2018–19 Michigan Wolverines men's basketball team

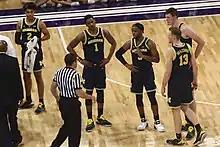
The starting five for the 2018–19 team (left to right, #2 Jordan Poole, #1 Charles Matthews, #3 Zavier Simpson, Jon Teske and #13 Ignas Brazdeikis)

On January 9, Ignas Brazdeikis was one of seven Big Ten players named to the Midseason Top 25 John R. Wooden Award watchlist. On January 22, Simpson was one of four Big Ten athletes named to the Naismith Defensive Player of the Year Award Top 15 midseason watchlist. On February 5, Brazdeikis was one of four Big Ten athletes named to the Wooden Award Late Season Top 20 Watch List. On February 6, Matthews was the only Big Ten athlete named a Julius Erving Award Top 10 finalist. The following day, Brazdeikis was one of two Big Ten athletes (along with Jordan Murphy) named a Karl Malone Award Top 10 finalist. The entire starting lineup earned All-Big Ten recognition: Brazdeikis and Zavier Simpson earned 2nd team honors (coaches and media), while Jordan Poole (coaches and media), Jon Teske (coaches and media) and Charles Matthews (media) were named honorable mention. Brazdeikis was an All-Freshman selection and the Big Ten Freshman of the Year, while Simpson was an All-Defensive team selection. It was Michigan's first time with 5 All-Big Ten honorees since the 1984–85 Michigan Wolverines. Brazdeikis and Simpson were selected to the 2019 Big Ten Conference men's basketball tournament All-Tournament team.